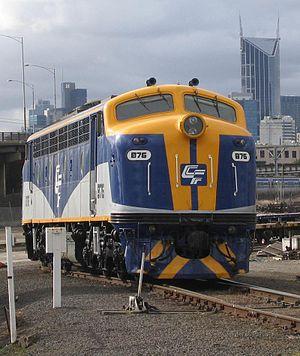
La classe B est la première série de locomotives diesel de ligne australienne. Contrairement aux motrices américaines dont elles dérivent, les classe B disposent de deux cabines d'extrémité perchées sur des capots proéminents, capots qui leur valent le surnom de « nez de bulldogs » comme leurs consœurs américaines du type B et F.